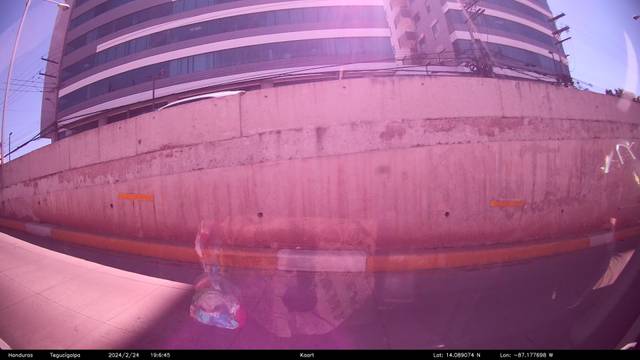
Region: Honduras
Coordinates: 14.089, -87.178